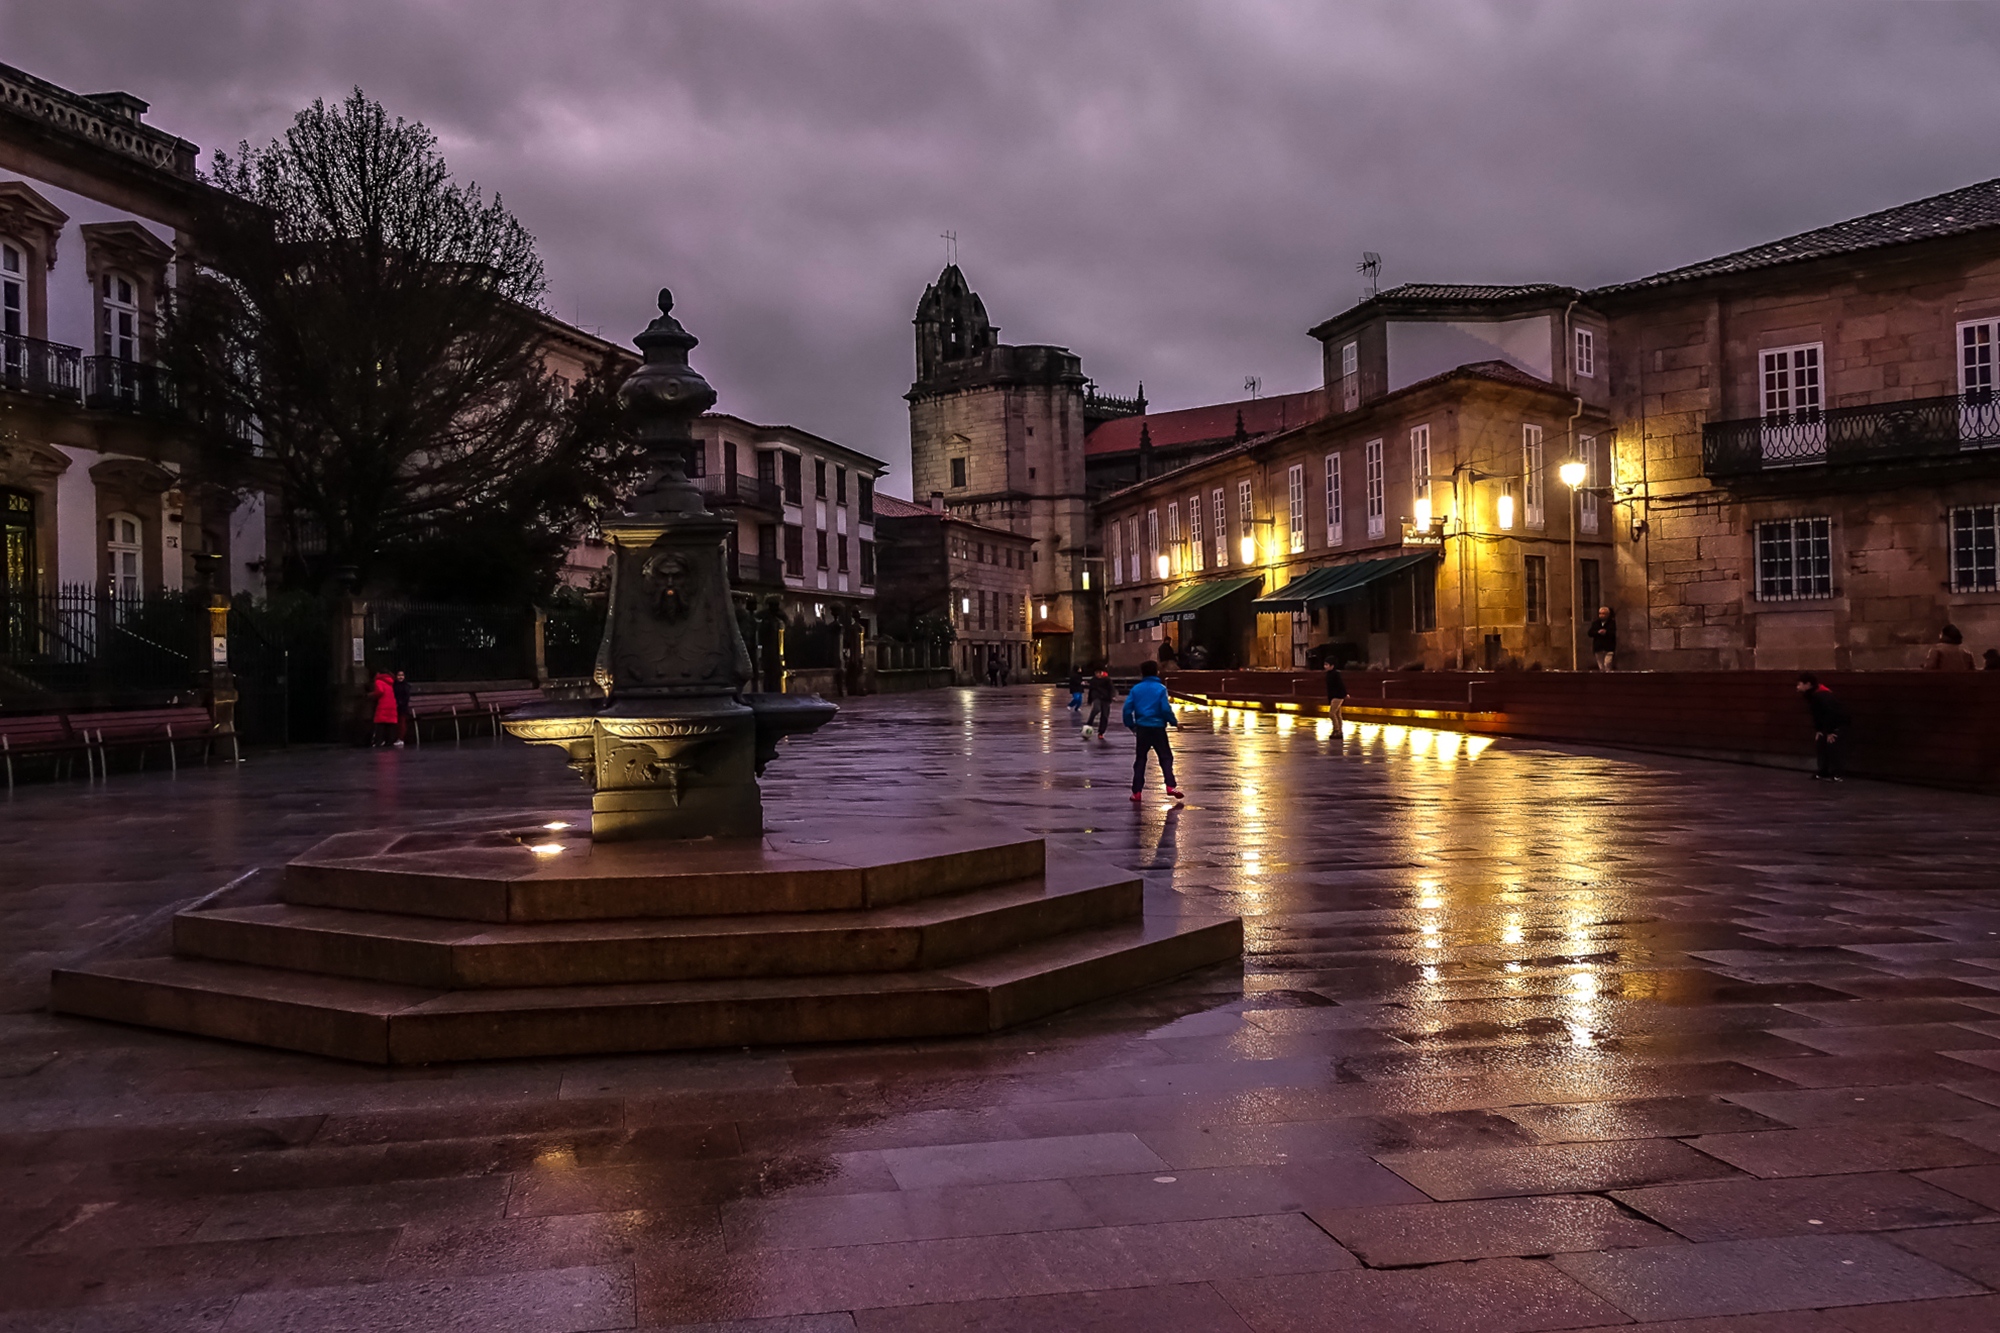
landscape, night, morning, rain, town, city, canal, cityscape, dusk, evening, reflection, waterway, spain, galicia, pontevedra, paisajes, town square, espana, ggl1, gaby1, xovesphoto, sonyrx10, rx10, gphoto, xelodegalicia, gabrielcoru a, arzobispomalvarpontevedragaliciaespa a, urban area, human settlement